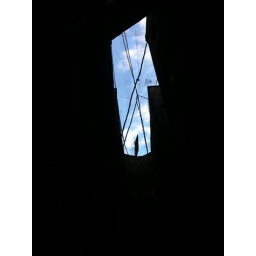
A view up through the alley a building I was sleeping in on 44th Street..